Zakopane railway station

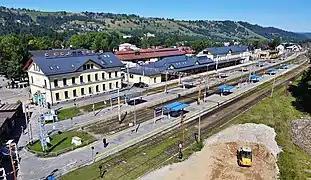
Station building and platforms in September 2021.

Zakopane railway station is a railway station in Zakopane (Lesser Poland), Poland and the terminus of PKP rail line 99. The station was opened in 1899 and electrified in 1975. It is also the highest situated staffed railway station in Poland at 835 metres above sea level. As of 2023, it is served by Koleje Śląskie (Silesian Voivodeship Railways), Polregio, and PKP Intercity (EIC, InterCity, and TLK services).